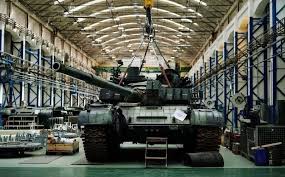
Label: T-64